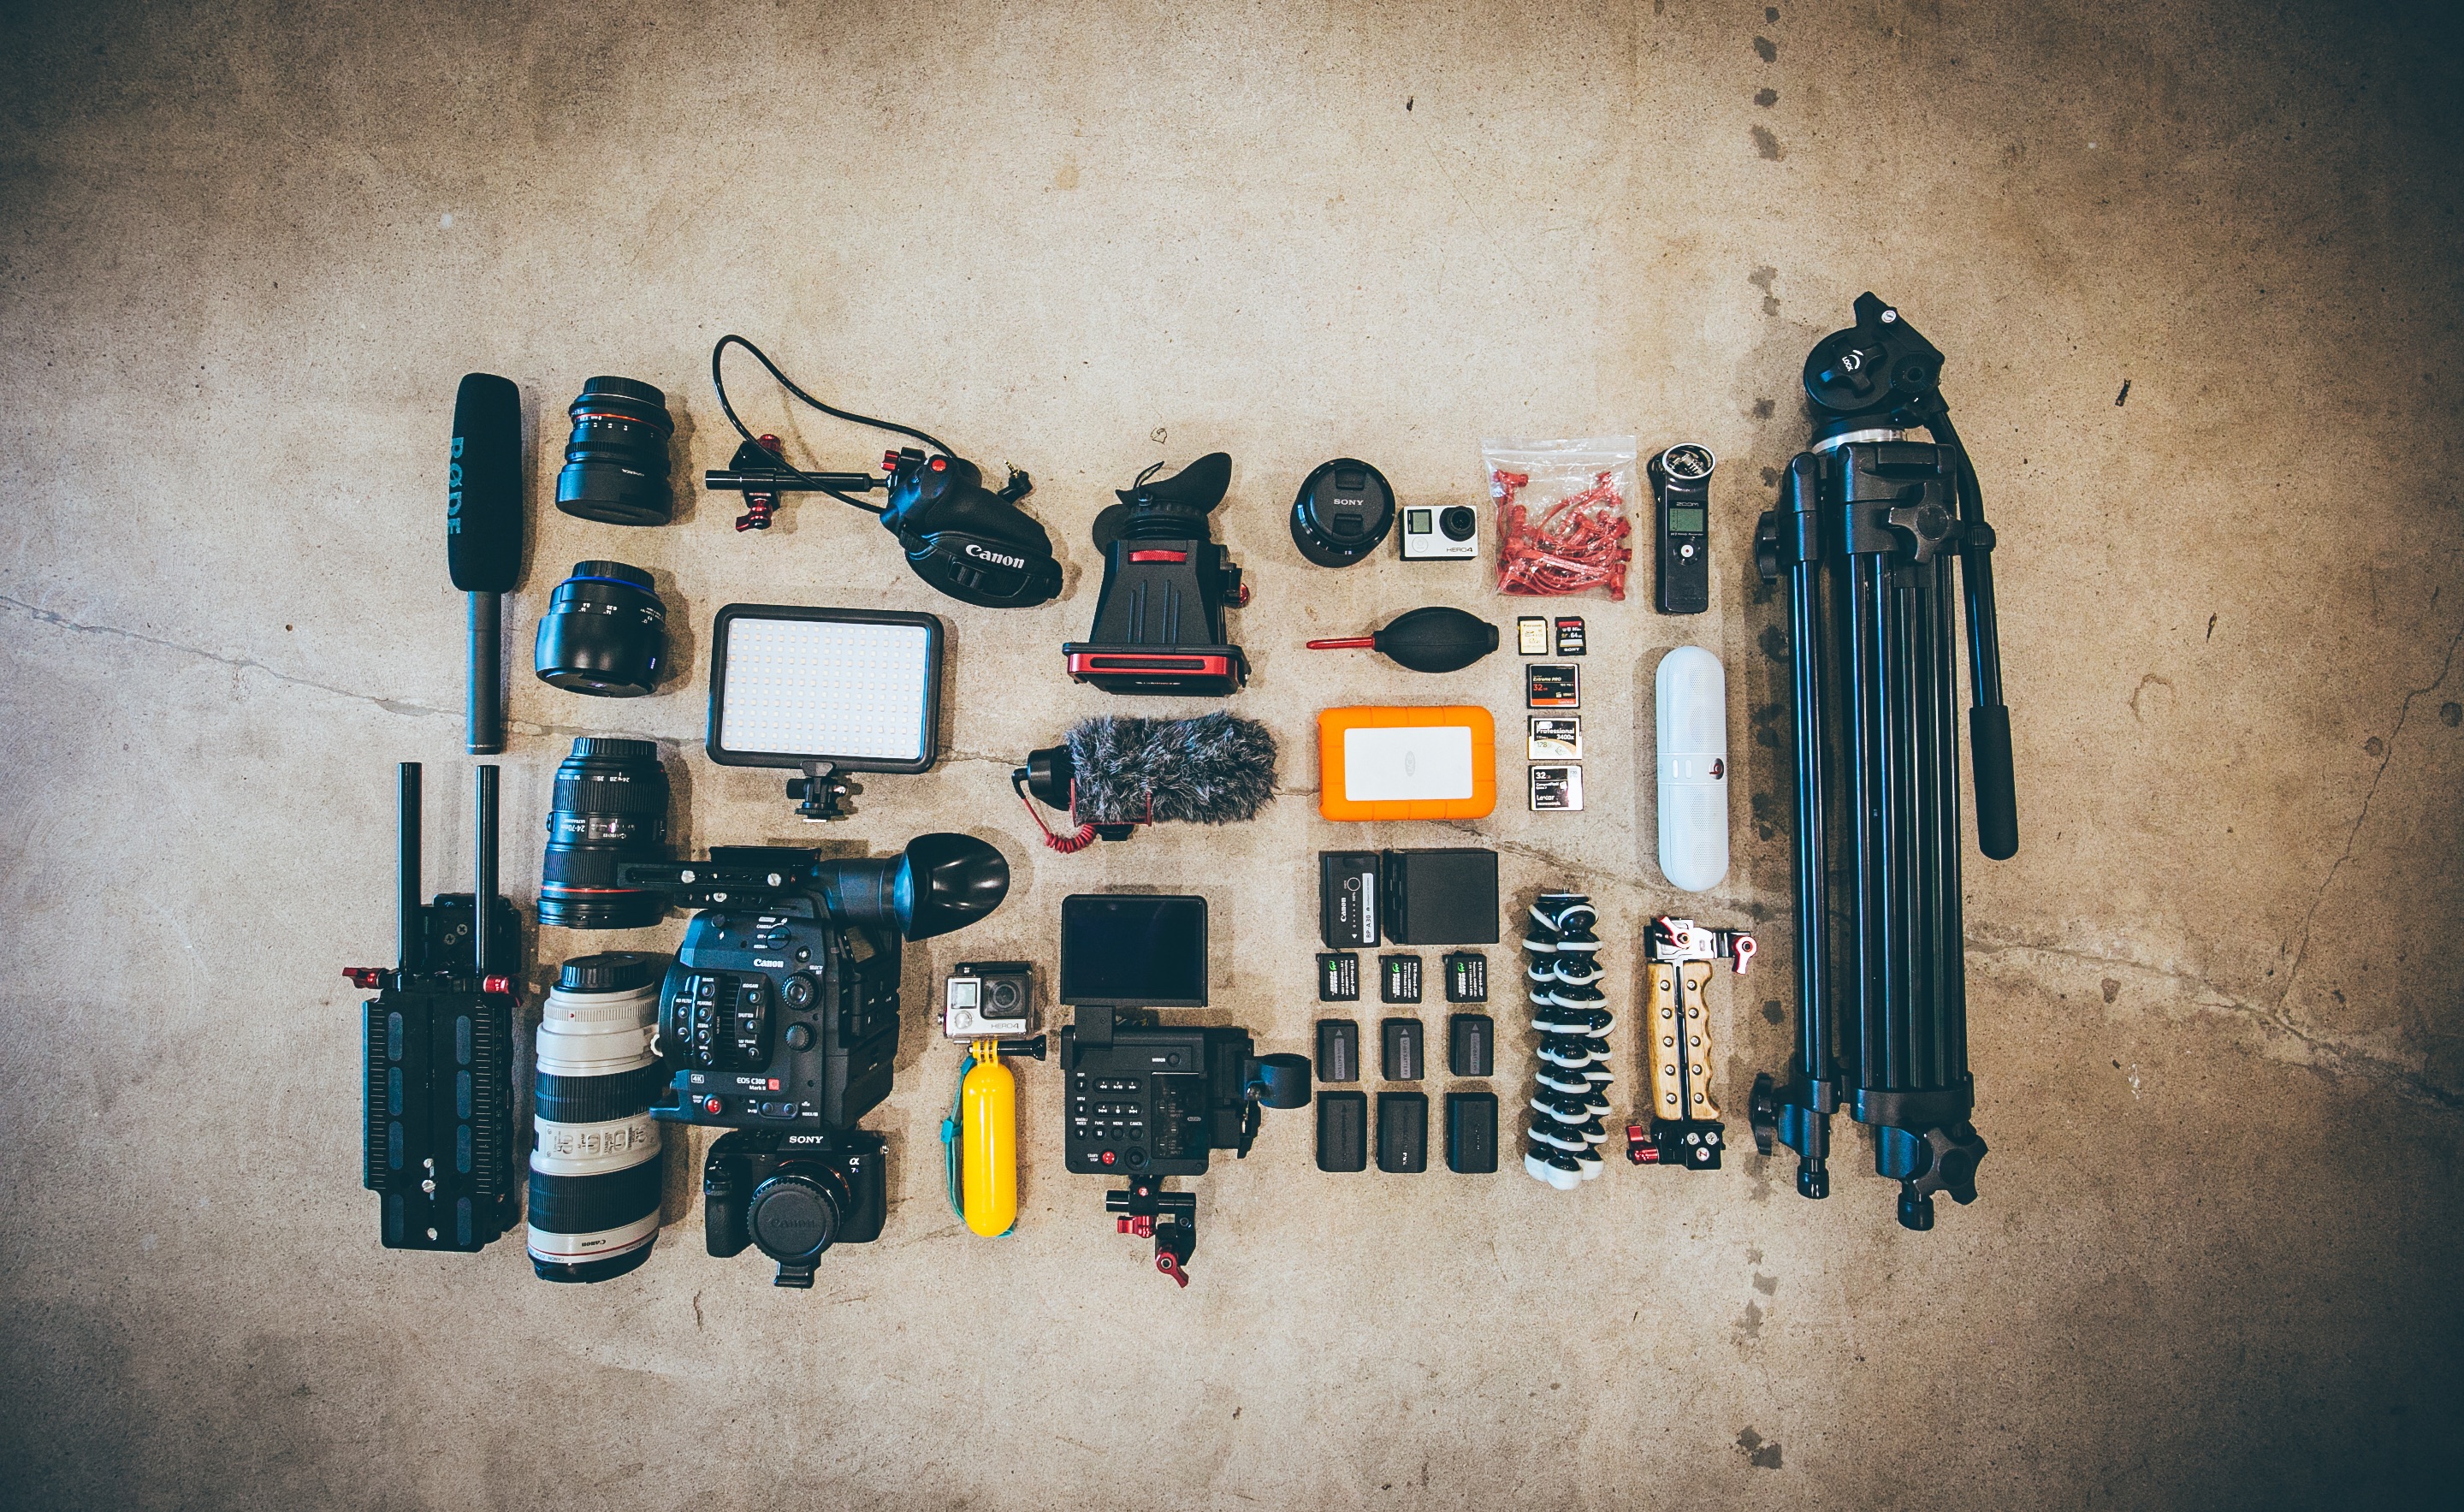
camera, wall, equipment, color, microphone, blue, camera len, art, photograph, len, image, personal computer hardware